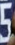
Number: 5